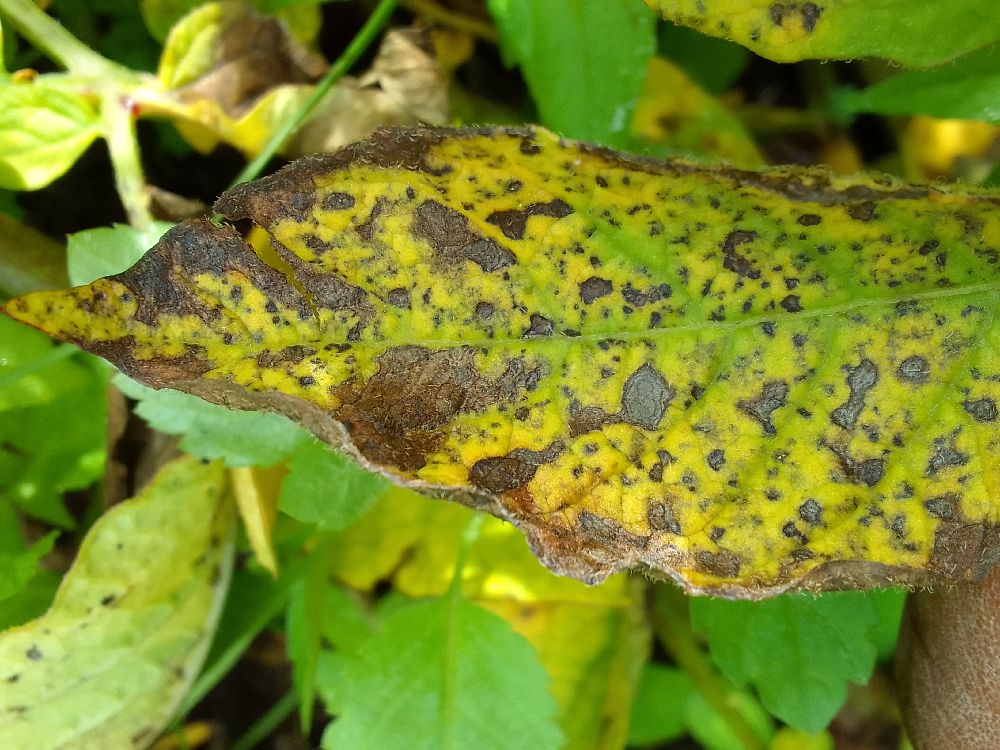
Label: Early blight